Economy of Russia

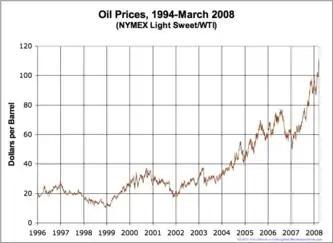
Price of oil in the 2000s

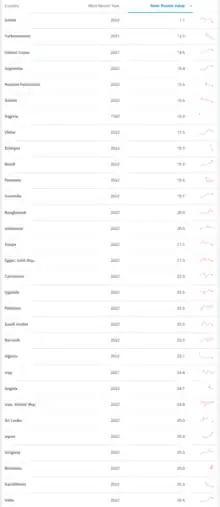
Like some other major economies like the United States, China, Brazil, Japan, Argentina and others, Russia has one of the world's lowest import dependence as a percentage of GDP among more than 200 countries and territories over the past 30 years. Sanctions, boycotts and disruption of supply chains in 2022 led to a drop of import from 20.7% (top-15) to 15.6% (top-5).

Following the collapse of the Soviet Union, Russia underwent a radical transformation, moving from a centrally planned economy to a globally integrated market economy. Corrupt and haphazard privatization processes turned over major state-owned firms to politically connected "oligarchs", which has left equity ownership highly concentrated.